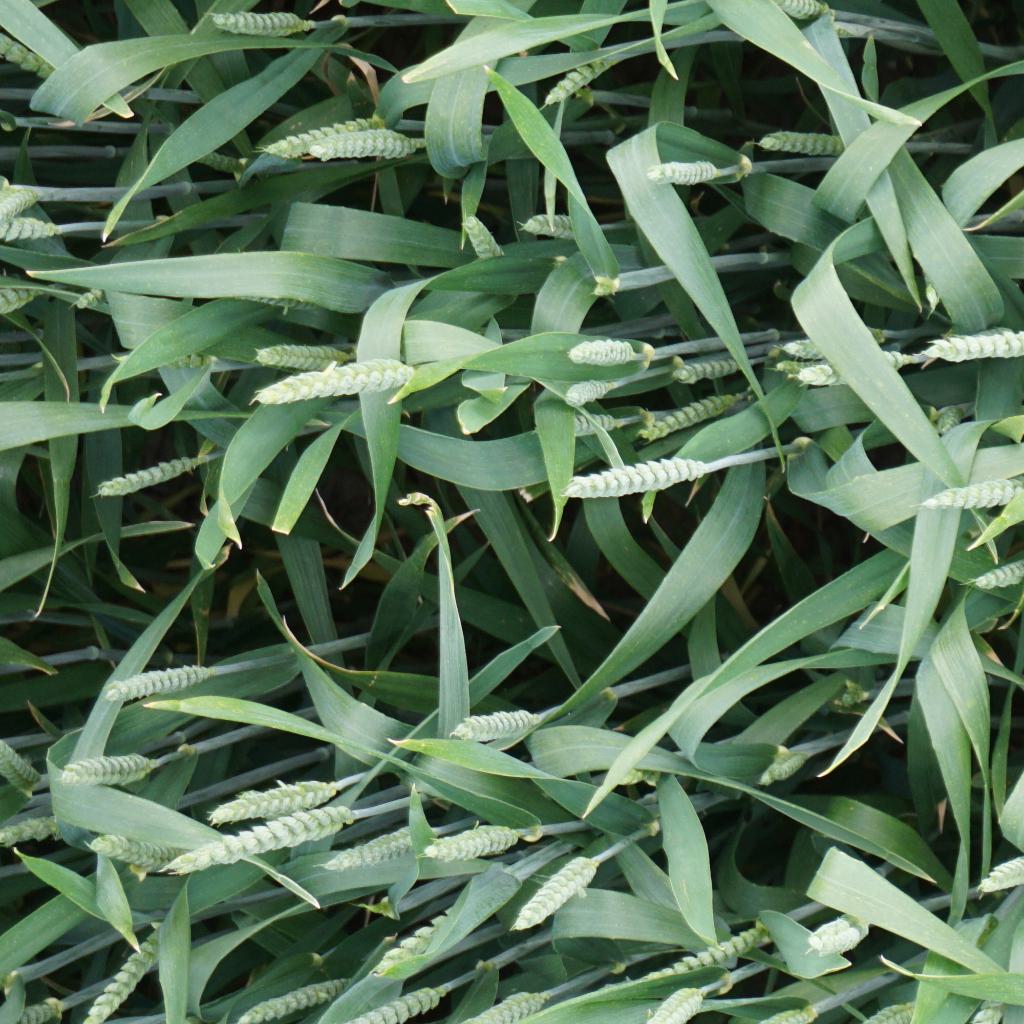
Country: France
Location: Gréoux
Wheat development stage: Post-flowering